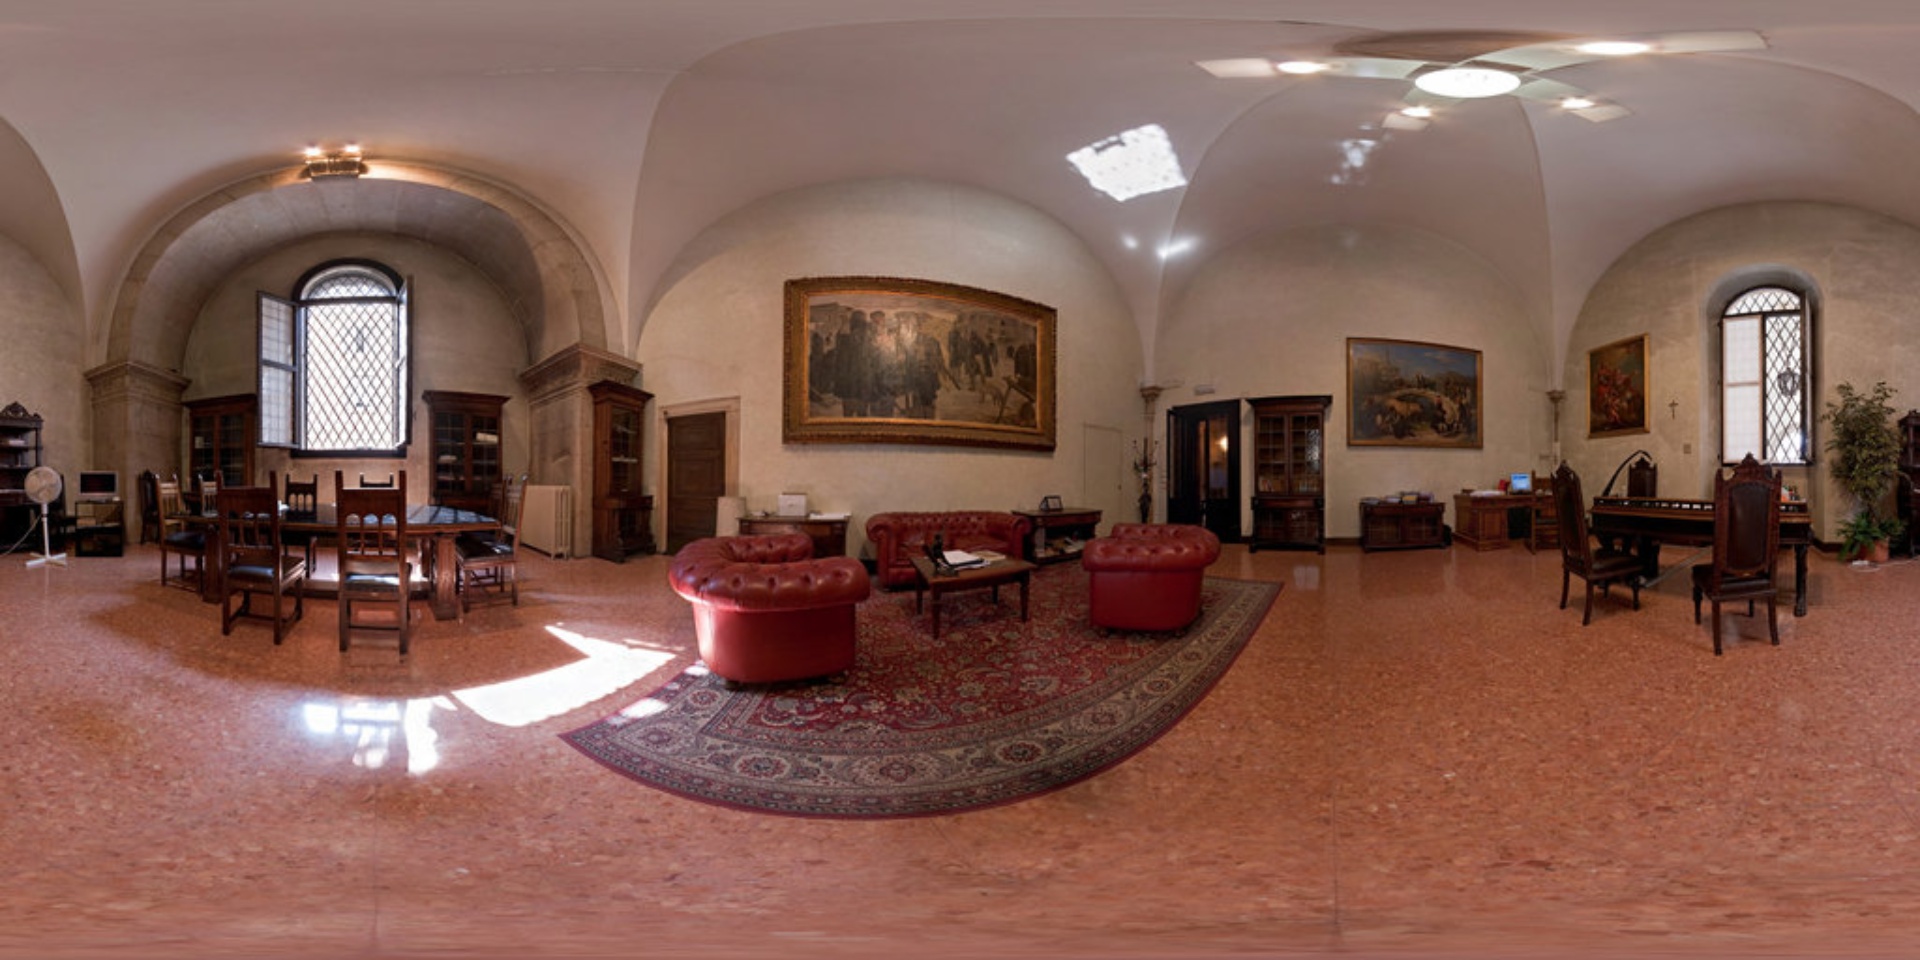
Referred object: the large framed painting on the center wall

Referred object: the red tufted armchair